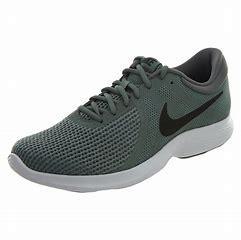
Brand: Nike
Model: Revolution 4